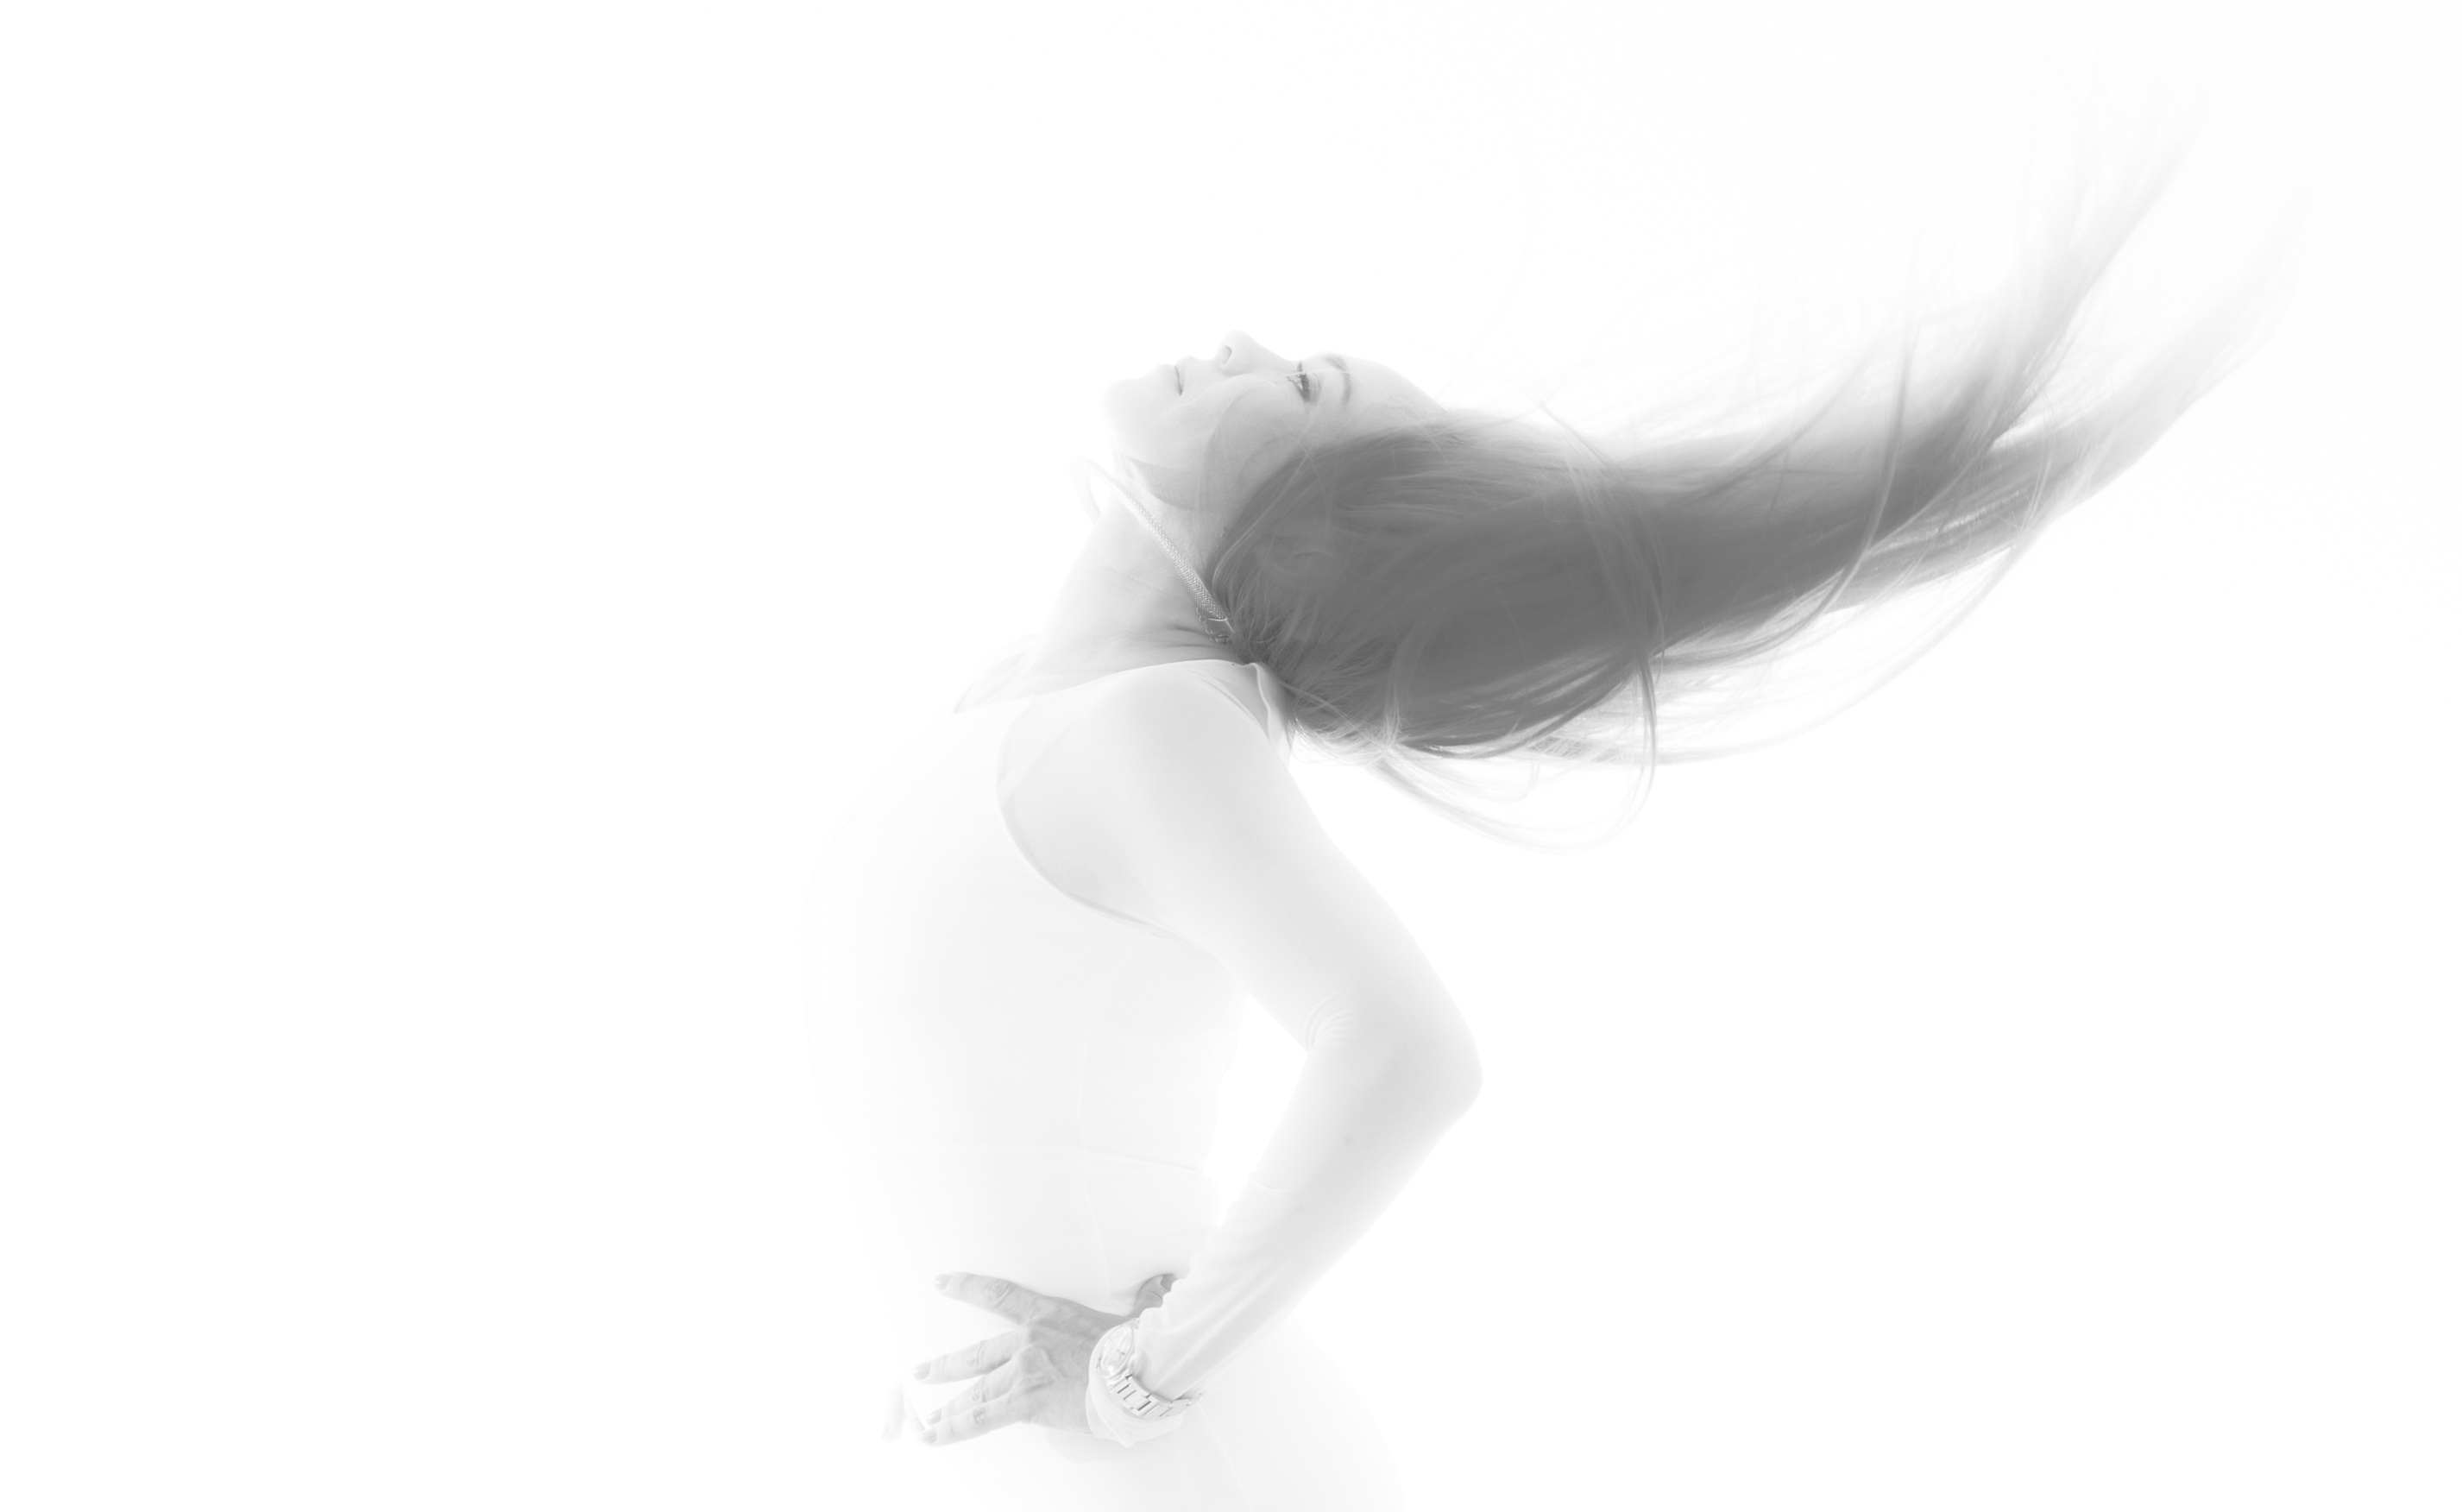
hand, wing, black and white, girl, portrait, model, fashion, arm, smile, women, beauty, sexy, bella, sense, hair style, monochrome photography, modern dance, charisma